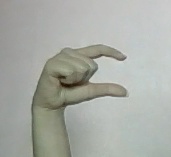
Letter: dal